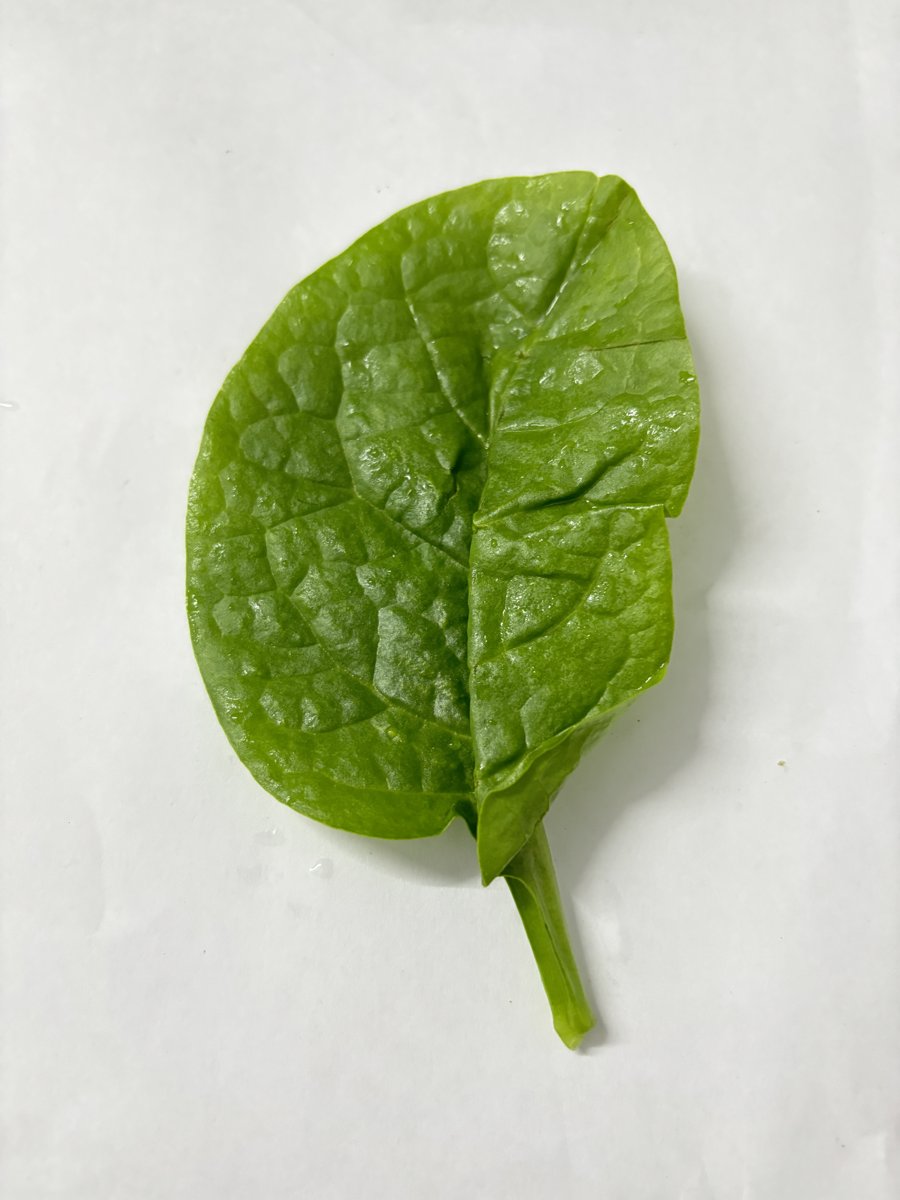
Label: Healthy-Leaf